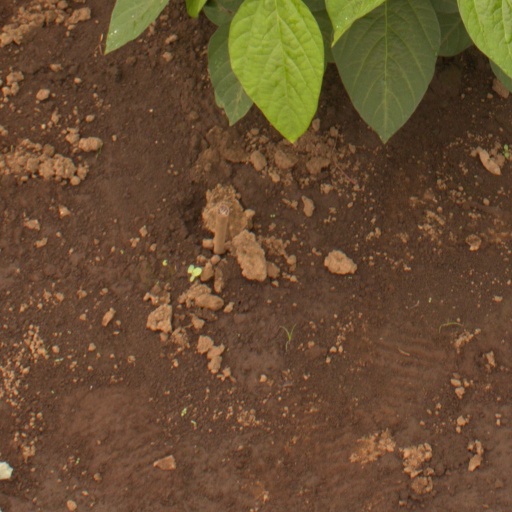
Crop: soybean